Union Theological College

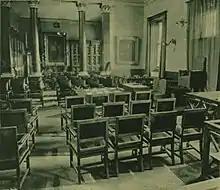
The Commons.

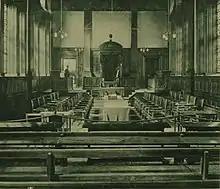
The Senate.

The newly formed Parliament of Northern Ireland met in the Assembly's College from 1921 until 1932 while Stormont was being built: the Commons met in the Gamble Library and the Senate in the college chapel. During this period the college conducted classes in a house and provided library resources in a house on University Square.